Thomas Biagi

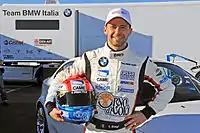
Thomas Biagi in 2011, as a Superstars Series driver.

Thomas Biagi (born 7 May 1976, in Bologna), is an Italian professional racing driver.